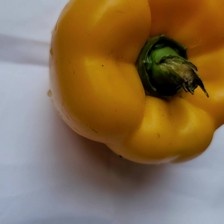
Label: capsicum